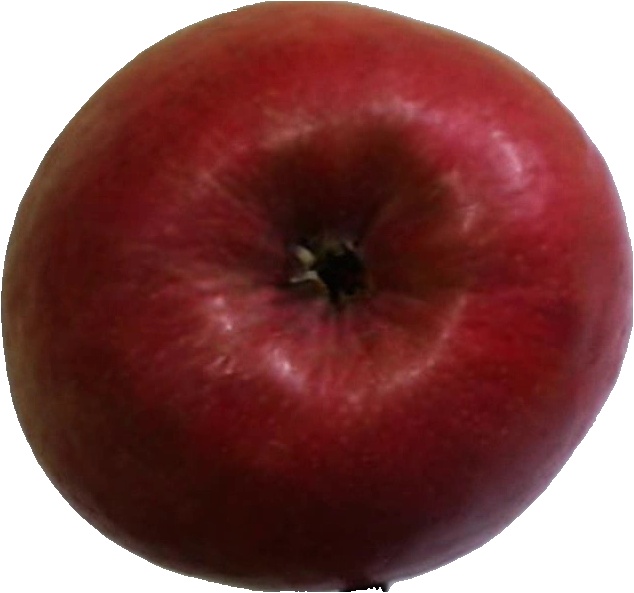
Label: apple_crimson_snow_1